Day Tripper

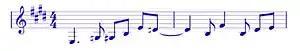
Main guitar riff

The main compositional feature of "Day Tripper" is its two-bar, single-chord guitar riff. The riff opens and closes the song, and forms the basis of the verses. In addition, the pattern is transposed to the IV chord during the verses and to the V chord for the bridge.